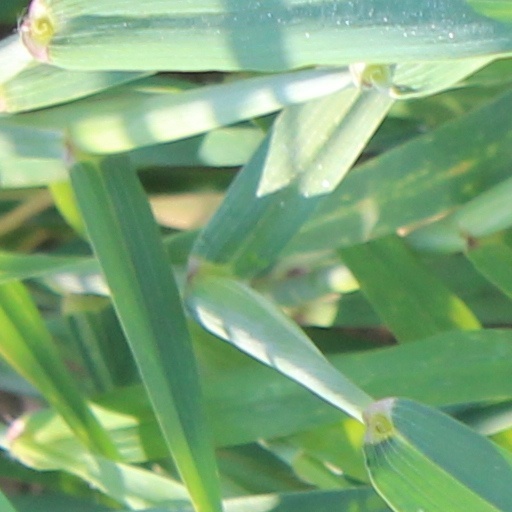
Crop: wheat